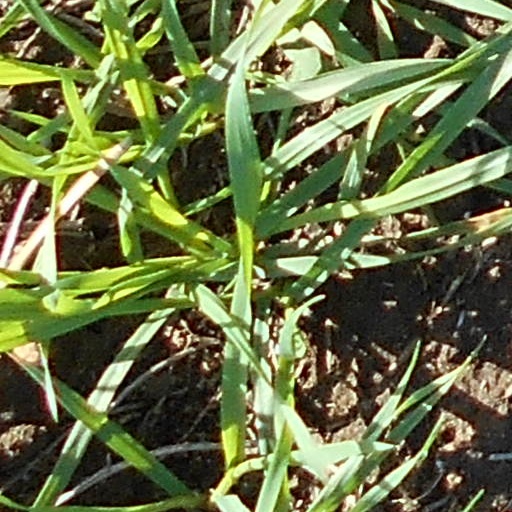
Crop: wheat